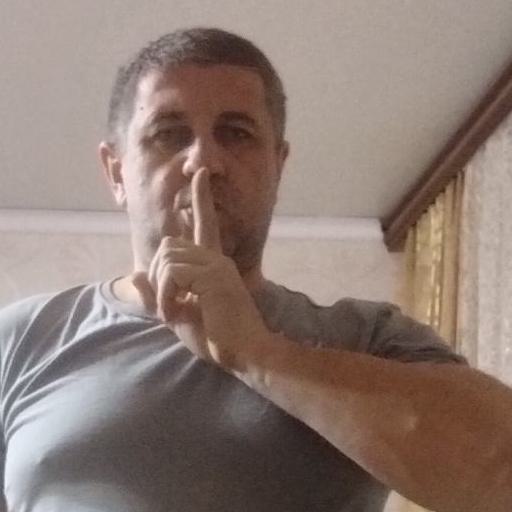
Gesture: mute